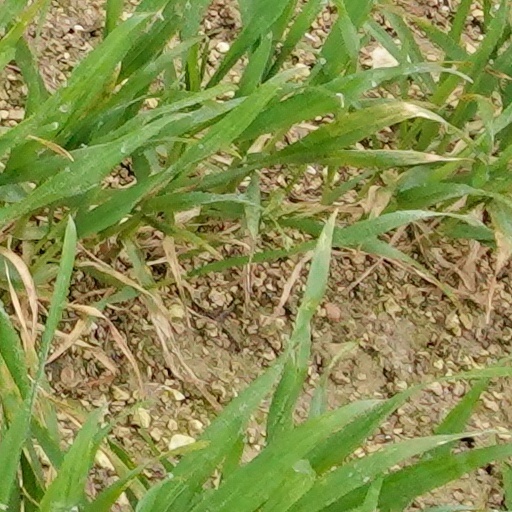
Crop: wheat